Douro Wine Company

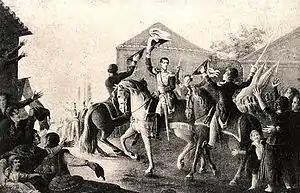
Miguelites, loyal to the former King of Portugal Miguel I, blew up the brandy storage depot of the Douro Wine Company which led to nearly of boiling hot Port flooding into the Douro river.

The British were early and vocal critics of the Douro Wine Company. With its founding, they lost substantial control of their near monopoly of the Port wine trade. As wine historian Hugh Johnson notes ""...they were now reduced to mere middlemen who were told what they could buy and at what price, and where they could sell it."" Since the Douro Wine Company also bought wine and sold it to shippers on the international market, they were criticized for having a distinct conflict of interest in their role as regulators. Other criticism circulated around the Marquis of Pombal himself who was granted certificates of authenticity by the Douro Wine Company for "port" produced at his estate in Carcavelos outside Lisbon even though it was clearly outside the official boundaries of the Douro wine region.